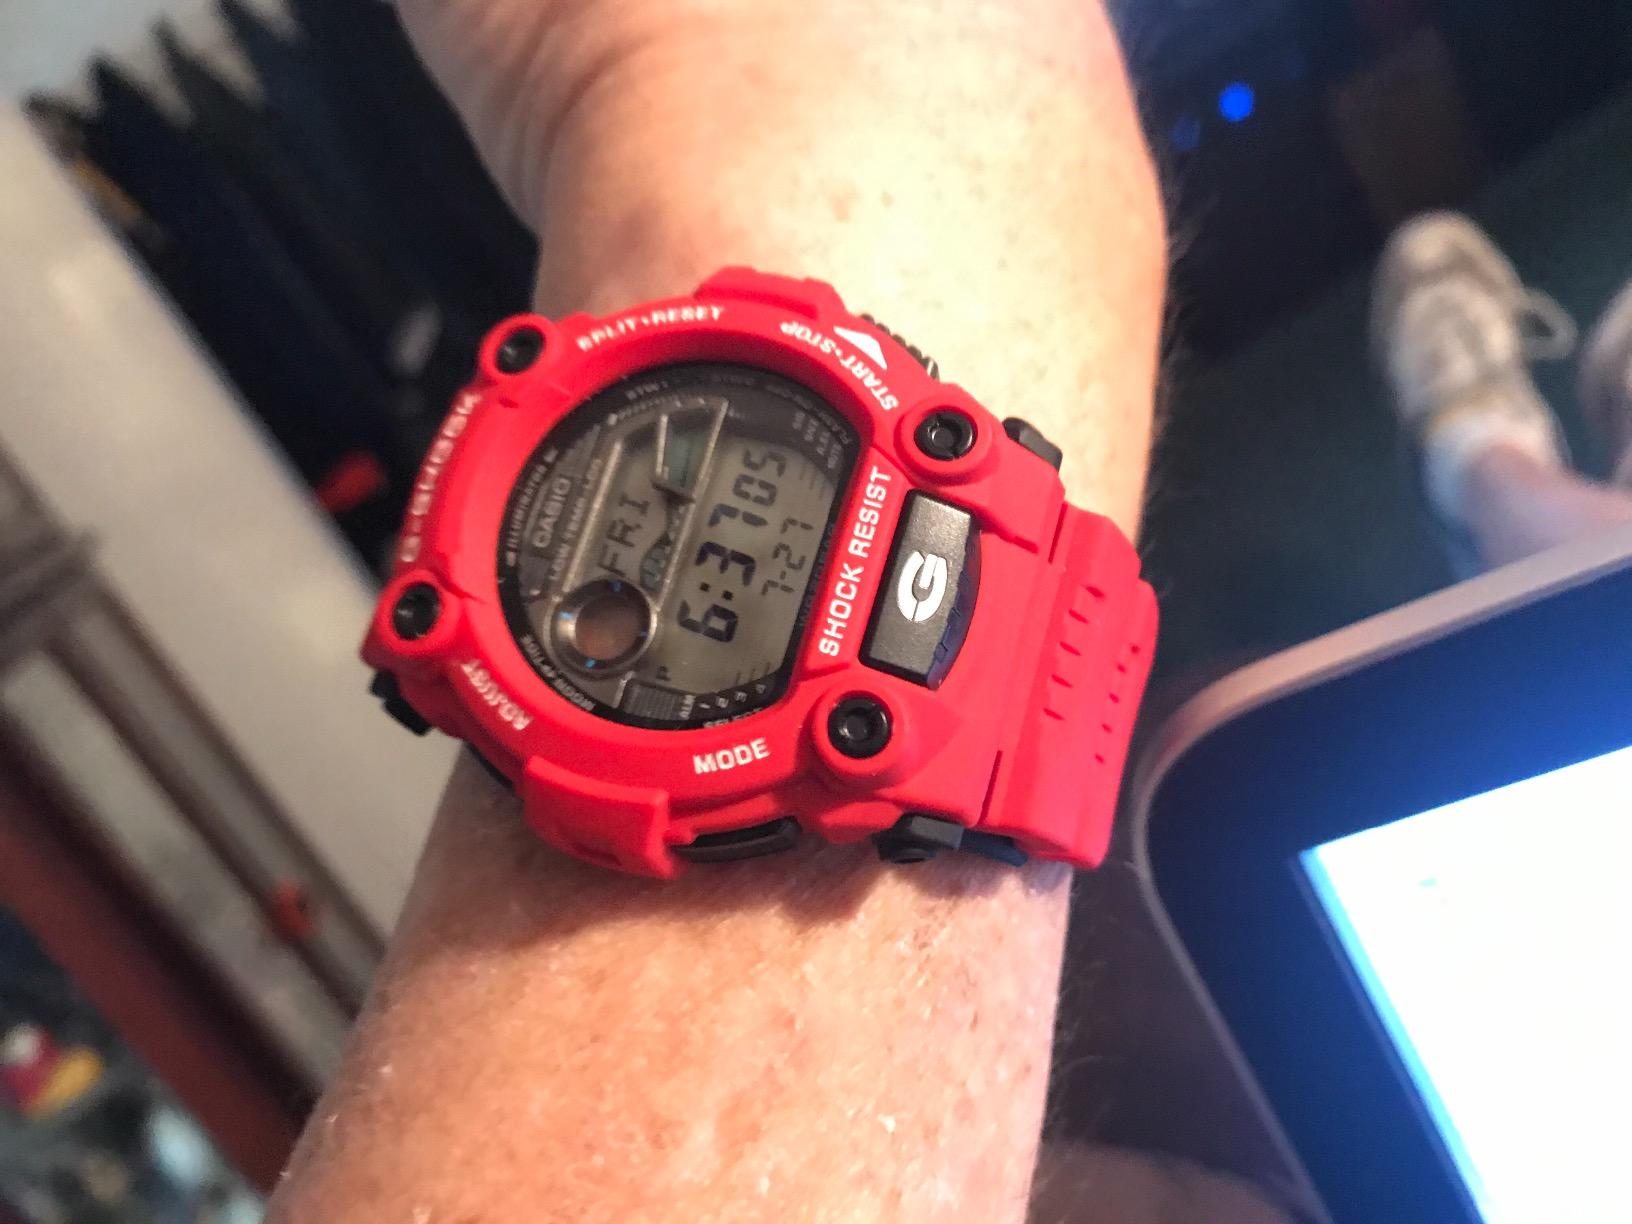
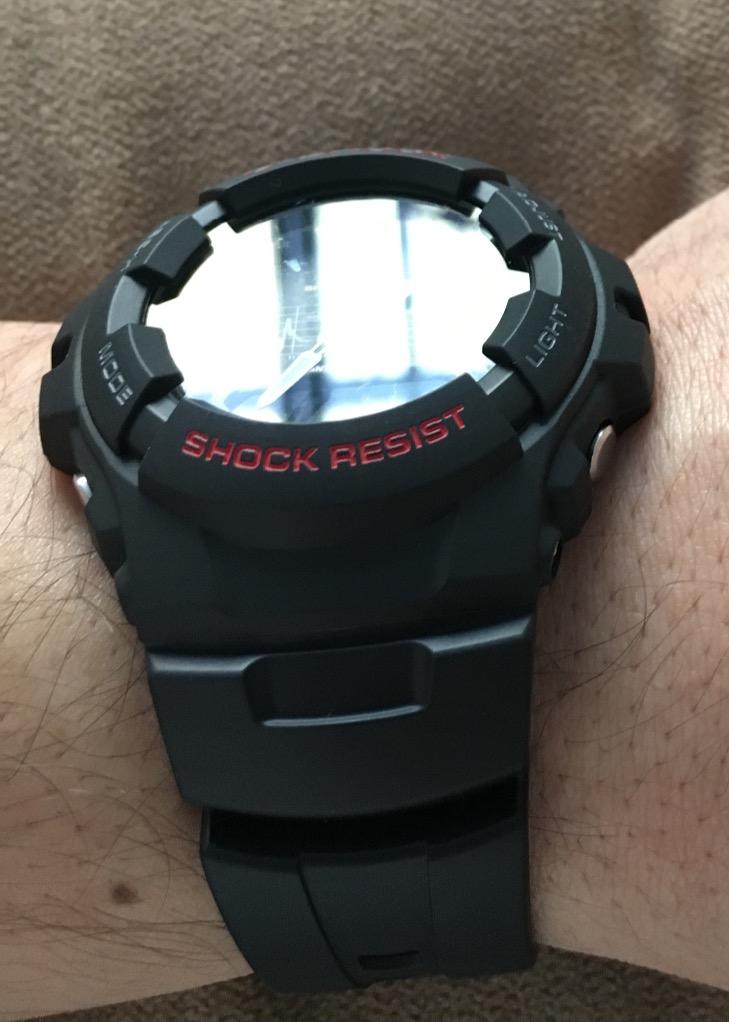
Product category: accessories_watch
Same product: no